Mud cookie

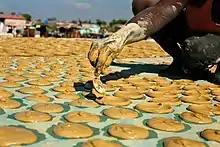
Mud cookies being prepared

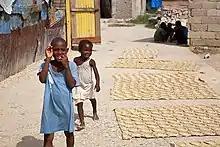
Mud cookies drying in the sun

A mud cookie is a famine food that is eaten in Haiti by children or expectant mothers. They can be found in slums like Cité Soleil. Dirt is collected from the nation's central plateau, near the town of Hinche, and trucked over to the market (e.g. La Saline market) where women purchase it. It is processed into cookies in shanty towns such as Fort Dimanche. First, the dirt is strained to remove rocks and clumps. Then, the dirt is mixed with salt (and/or rarely sugar) and vegetable shortening or other fat. Next, it is formed into flat discs, and dried in the sun. The finished product is finally transported in buckets and sold in the market or on the streets.